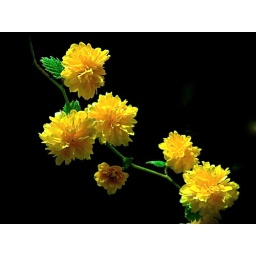
Kerria japonica 'Pleniflora', a double-flowered form, grotto area. The bare stems remain green against the winter snow.